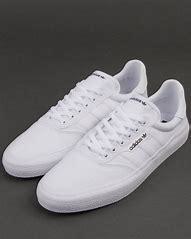
Brand: Adidas
Model: 3MC